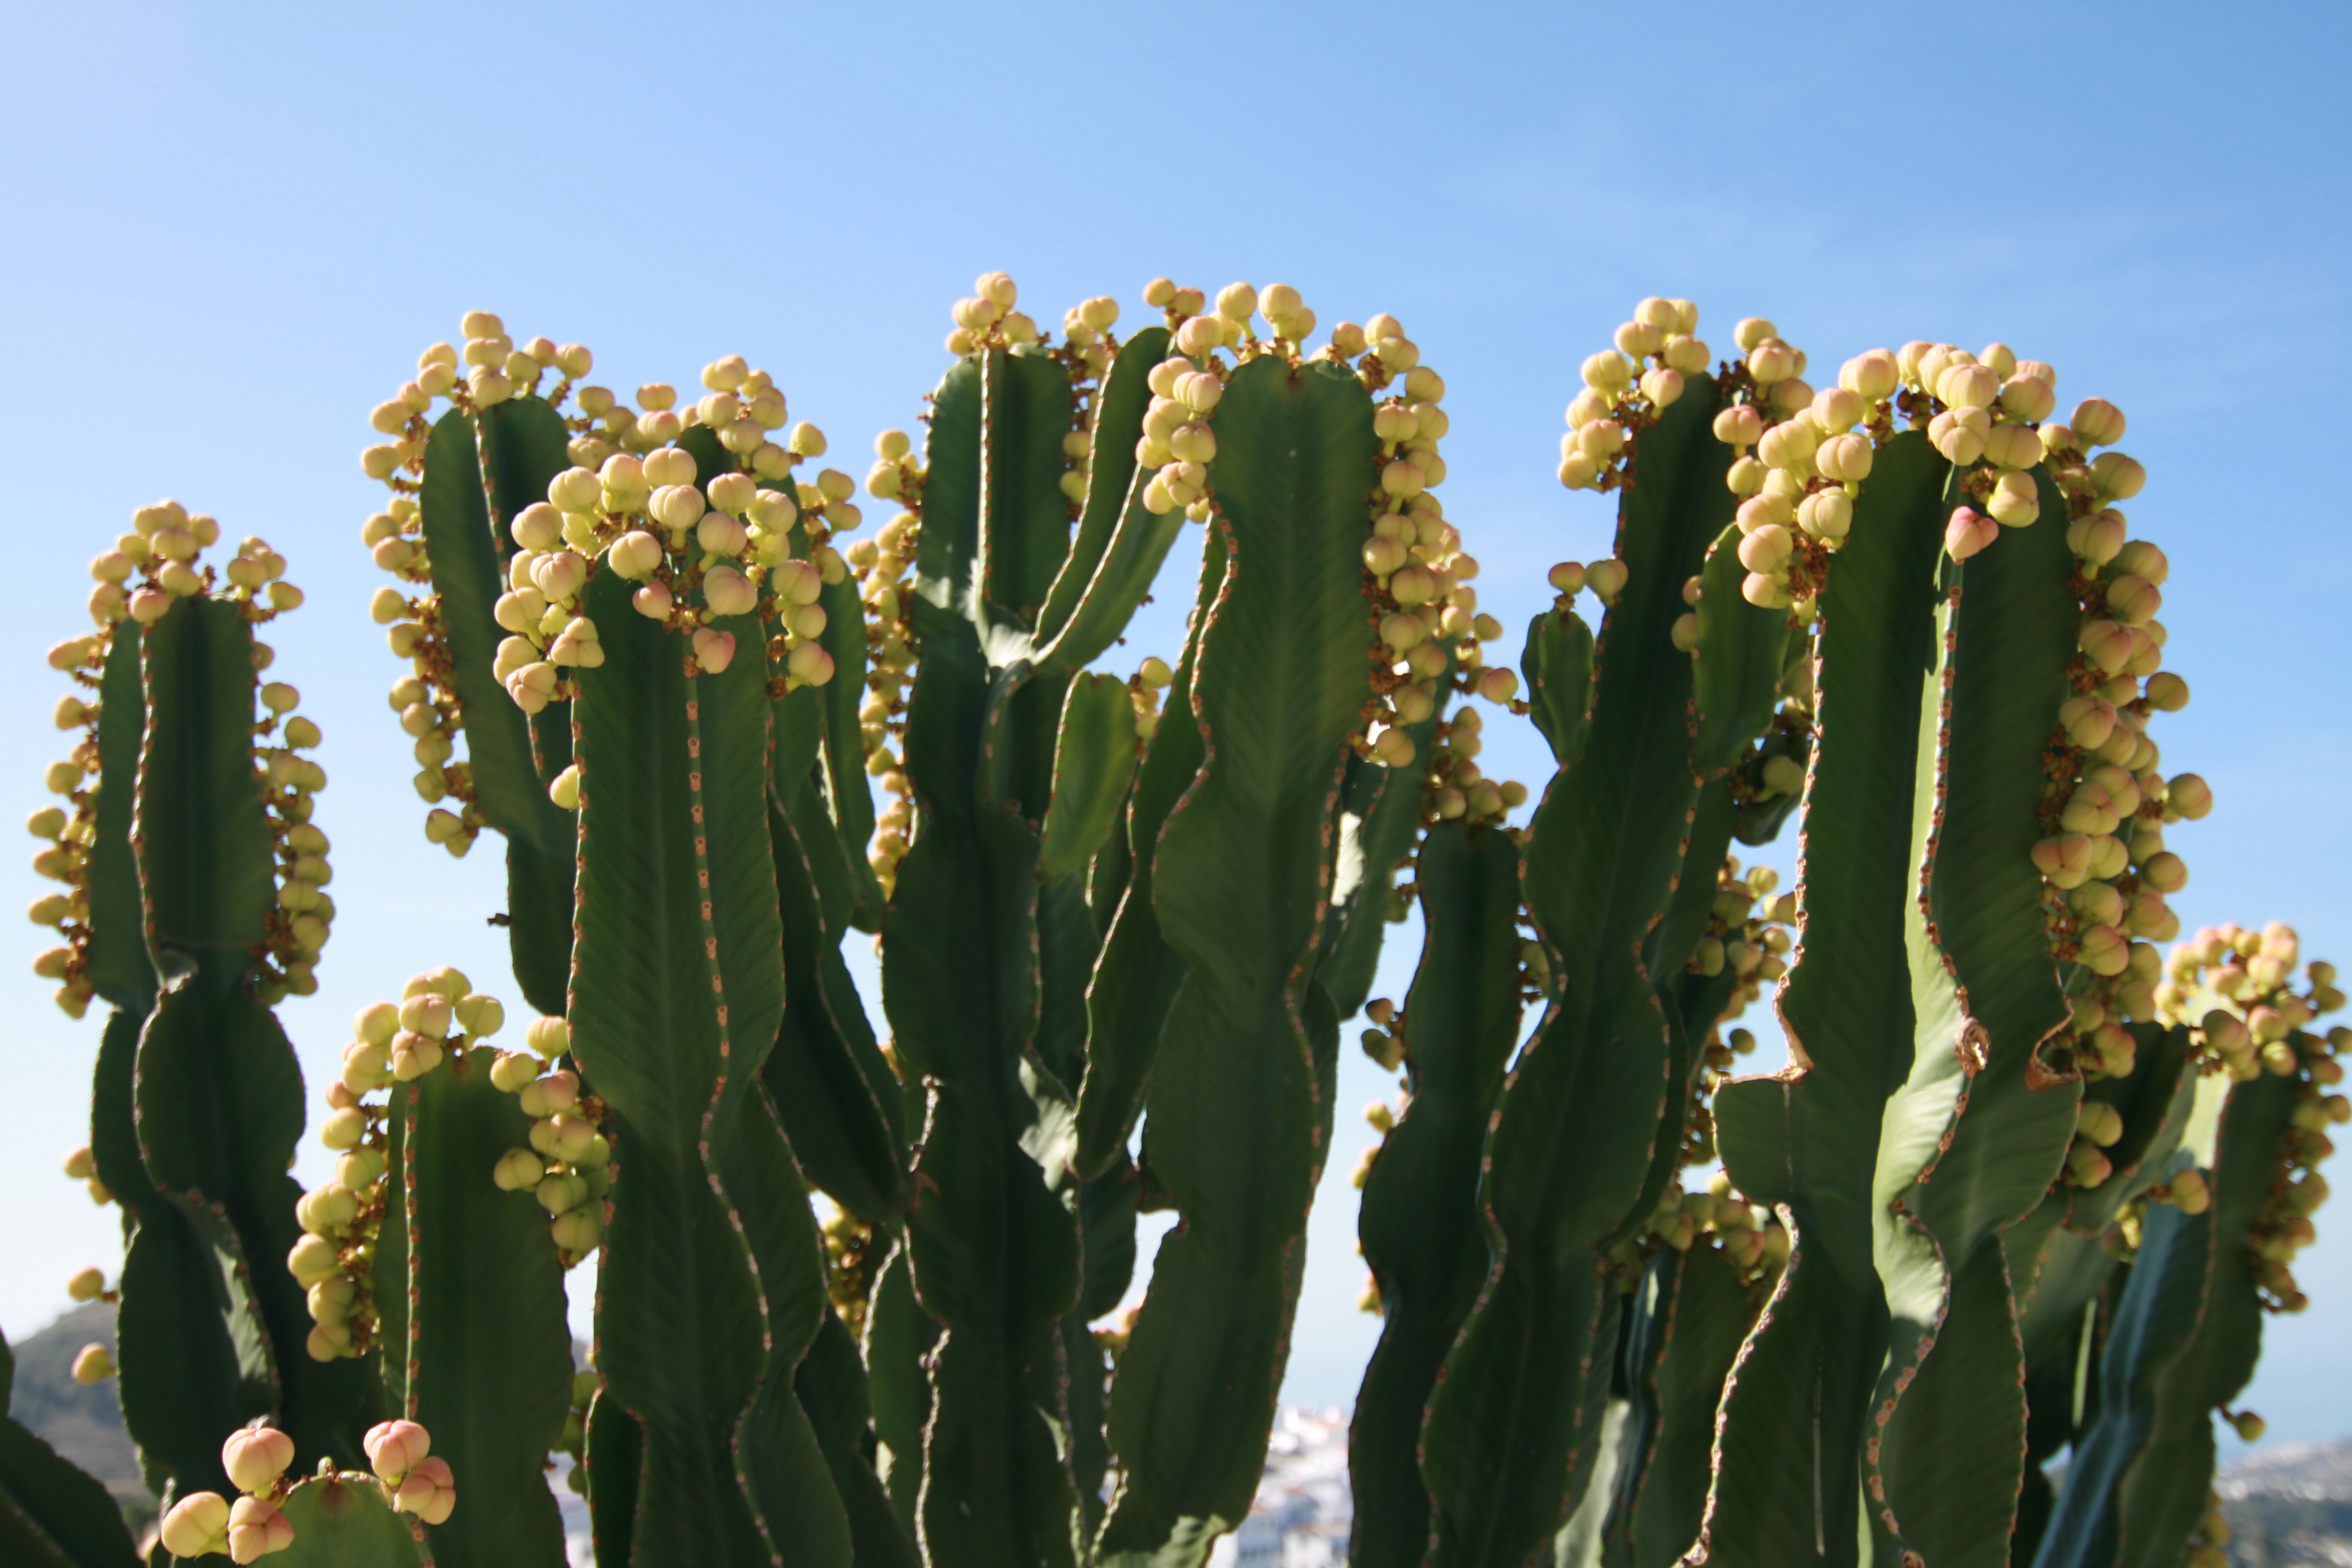
blossom, cactus, sharp, plant, field, flower, bloom, food, produce, vegetable, botany, yellow, agriculture, flora, flowers, shape, caryophyllales, flowering plant, prickly pear, green desert, grass family, plant stem, land plant, nopal, barbary fig